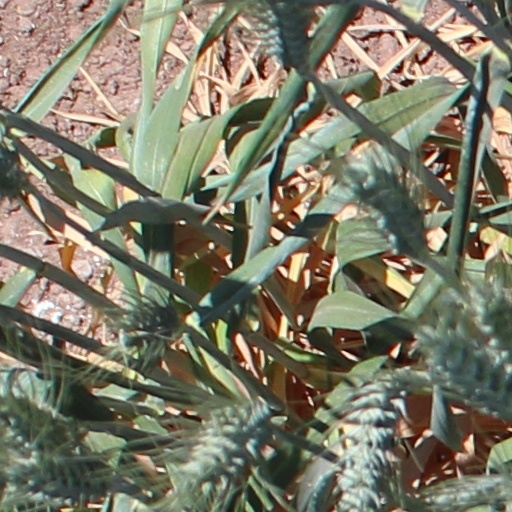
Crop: wheat